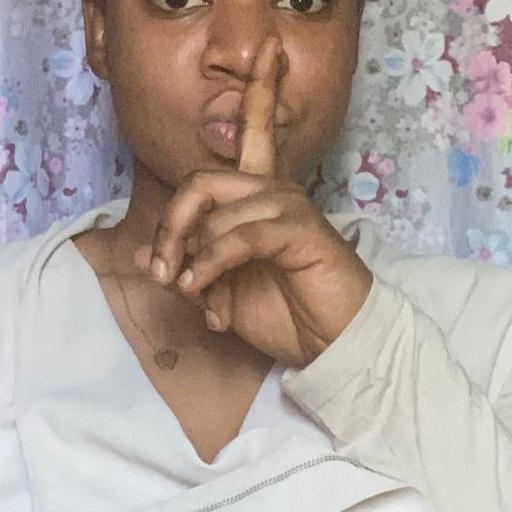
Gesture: mute